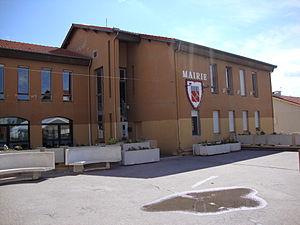
Saint-Just-Malmont est une commune française située dans le département de la Haute-Loire en région Auvergne-Rhône-Alpes.